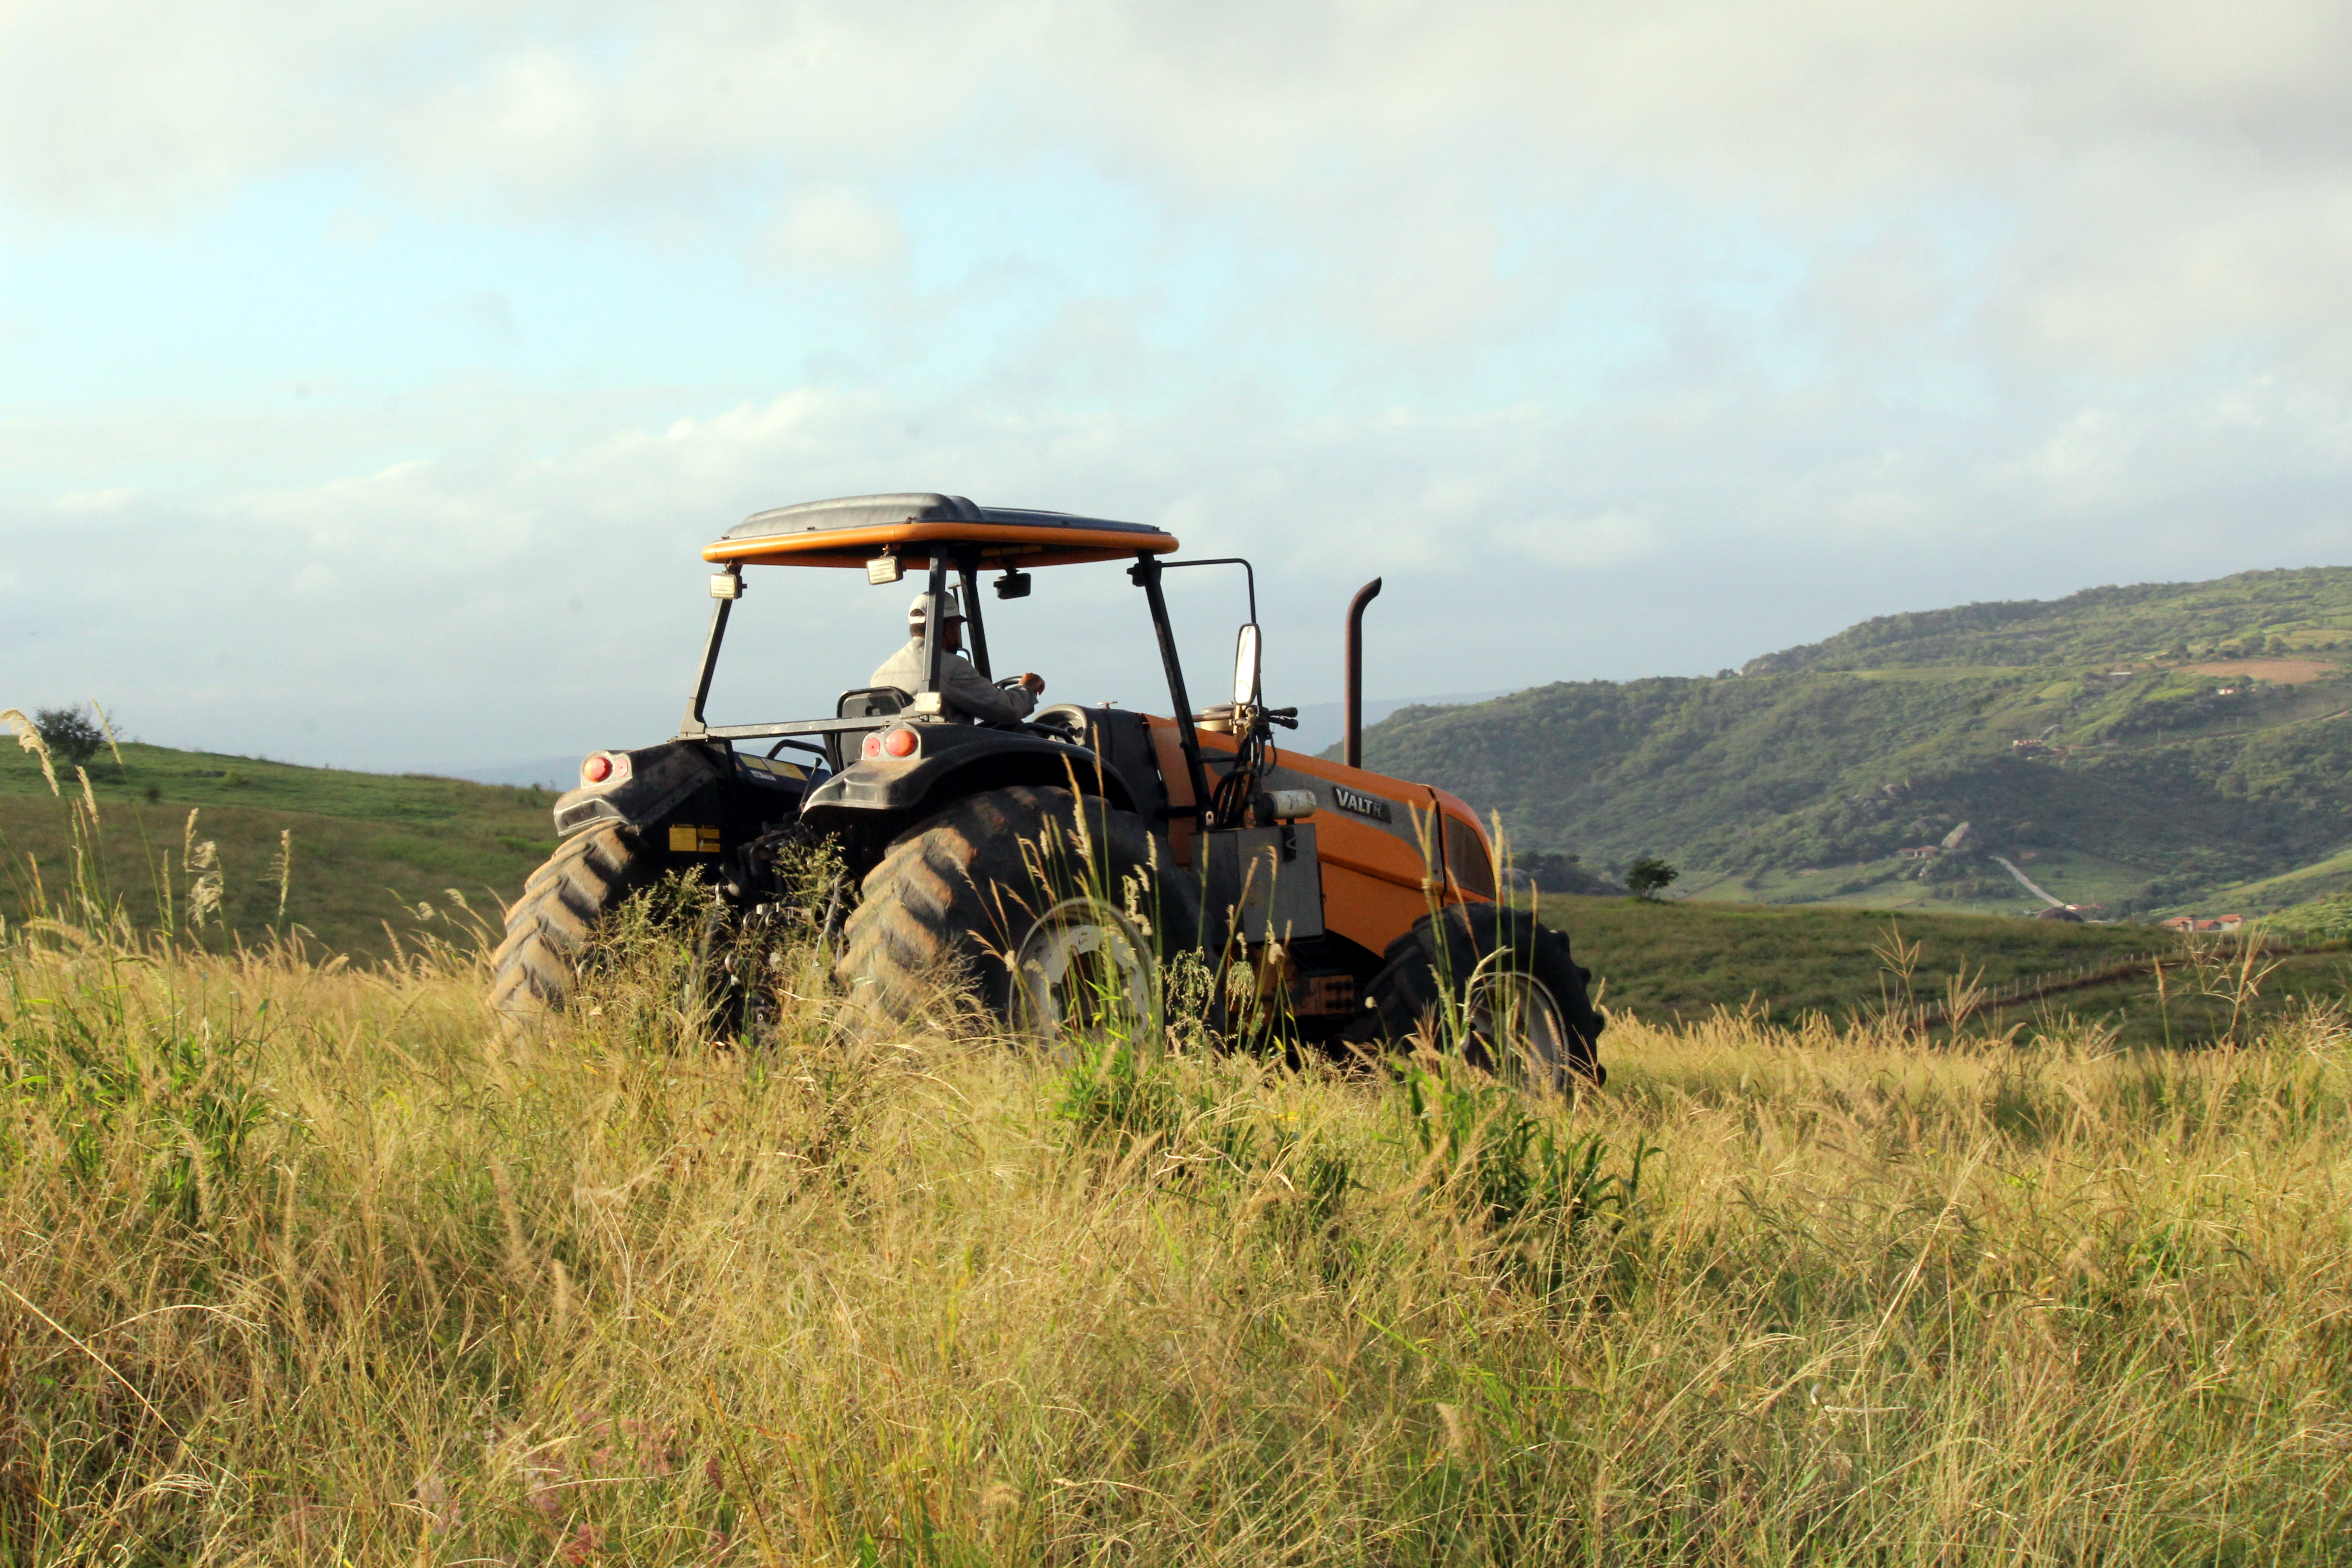
Trator, Veiculo, Ambiente Natural, serra, montanha, trilha, Serra de Sao Bento, grassland, vehicle, field, agricultural machinery, grass, pasture, rural area, tractor, farm, prairie, grass family, landscape, plain, ranch, agriculture, crop, plant, soil, hill, safari, meadow